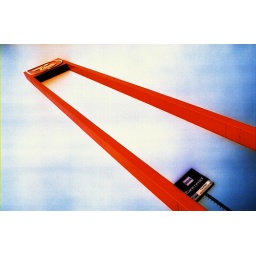
a huge red sign in otay mesa mexico